Más sabe el Diablo por viejo

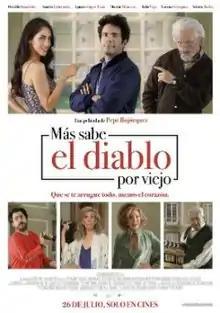

Más sabe el Diablo por viejo is a 2018 Mexican comedy film directed by José Pepe Bojórquez, from a screenplay by Bojórquez, and Alfredo Félix-Díaz. It is an original story of Brad Hall, and Ty Granoroli. The film premiered on 26 July 2018 in Mexico, and is stars Osvaldo Benavides, and Sandra Echeverría.